Padstool (signage)

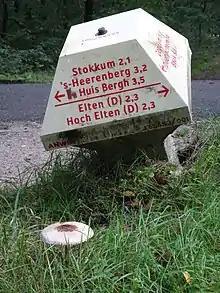
A vandalized fietspadstool with a living padstool.

Padstools are generally made of concrete; this design choice was initially made partly because of the shortage of iron after World War I (earlier bike signs, from 1894, were made of metal). The early padstools were set into the ground, over a meter deep, and some weighed over 200 kilograms (the original design was 145 kilograms, set 1.5m deep, and required a team of three to install). By the 2020s, some padstools were still made of concrete, but some new designs were made of metal or organic-fiber-reinforced composites: coconut, hemp, flax, and jute fibers in resin, with development of more sustainable resins underway. The lightest weighed 10kg.